Professor Tanaka

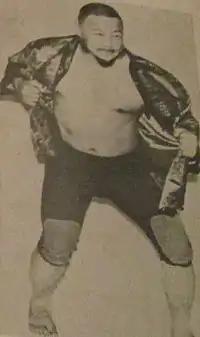
Professor Tanaka in 1972

Kalani got into professional wrestling in 1958, making his debut in his home state of Hawaii during his service with the military. In 1966 after retiring from the military, Kalani began wrestling full time. San Francisco promoter Roy Shire approached Kalani in 1967, launching his career in earnest. He also worked for World Championship Wrestling in Australia.